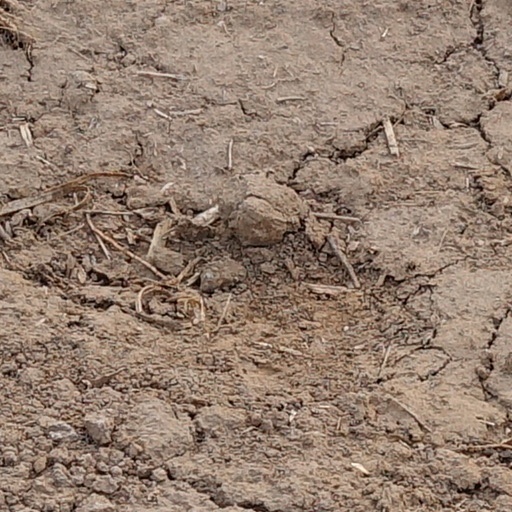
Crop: wheat